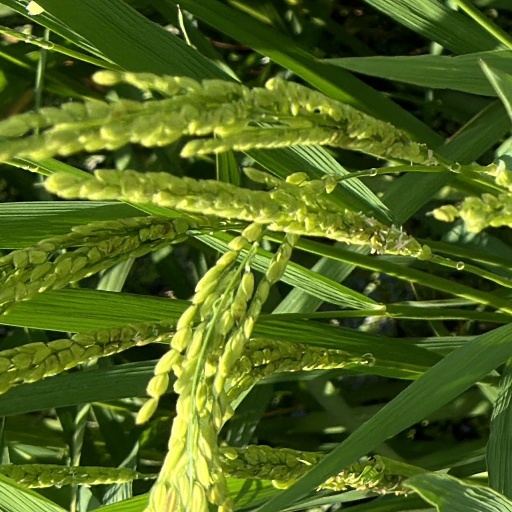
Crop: rice